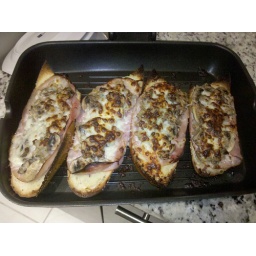
6 grain bread, onions, mushroom, ham, cheese, ground black pepper, vegeta seasoning. Polish dish cooked by Venezuelan dude.